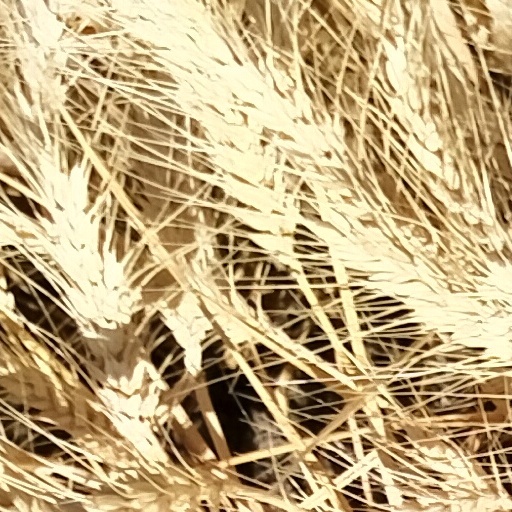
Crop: wheat